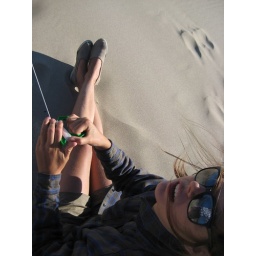
elizabeth flying a kite, my tablecloth plaid in the mirror of her glasses (TOTAL COASTAL THRIFT STORE MAKE OUT)